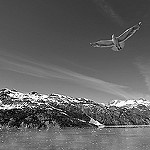
Label: B & W